Donald E. Bently

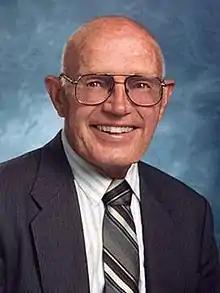
Donald Emory Bently

Donald E. Bently (October 18, 1924 – October 1, 2012) was a globally recognized authority on rotor dynamics and vibration monitoring and diagnostics, and an American entrepreneur, engineer, and philanthropist. He founded Bently Nevada Corporation in October, 1961, where he performed pioneering work in the field of instrumentation for measuring the mechanical condition of rotating machinery. He designed the first commercially successful eddy current proximity transducer. It became the de facto standard when the American Petroleum Institute adopted the proximity probe as the device for measuring acceptable shaft vibration during factory acceptance testing of centrifugal compressors.